The Gravedancers

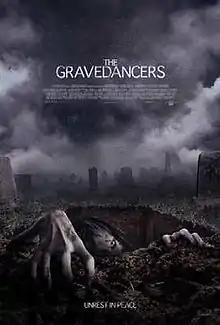
Theatrical release poster

The Gravedancers is a 2006 American horror film directed by Mike Mendez. It was chosen as one of the 8 Films To Die For in 2006 and screened at that year's After Dark Horrorfest film festival.